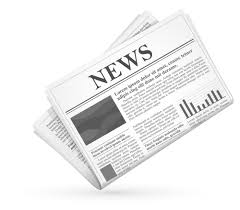
Label: paper